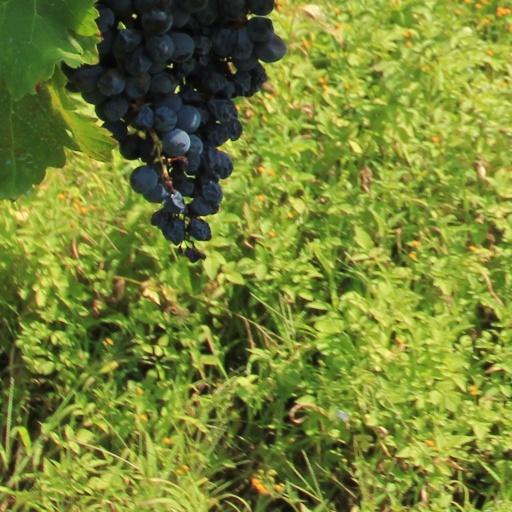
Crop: grape